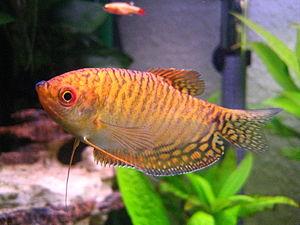
Le Gourami bleu est un poisson de la famille des Osphronémidés, endémique du sud-est de l'Asie. Généralement bleu ciel avec quelques taches sur les flancs, il en existe différentes variantes telles que le "cosby" présentant des marbrures noires et l'"albinos" qui présente une couleur jaune doré. Facilement maintenable en aquarium, il est très répandu dans les commerces aquariophiles.
Trichopodus est un genre de poissons tropical d'eau douce ou poissons labyrinthe dits gouramis, d'une famille rencontrée en Asie du Sud-Est. Les gouramis du genre Trichopodus sont étroitement liés à ceux du genre Trichogaster, les espèces des deux genres ont de longues nageoires pelviennes "files" utilisées pour détecter l'environnement. Cependant, les espèces du genre Trichopodus ont une base plus courte au niveau de la nageoire dorsale et qui à maturité sexuelle, sont beaucoup plus grandes. Le gourami peau de serpent plus grande espèce du genre, capable d'atteindre une longueur de plus de 25 cm.